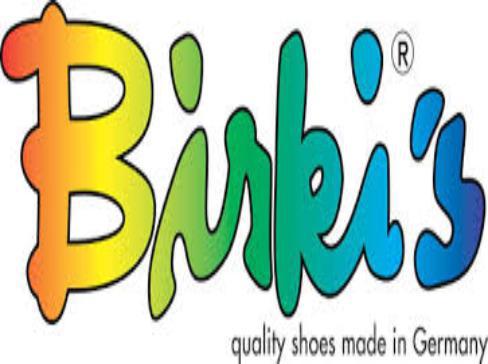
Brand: Birki's
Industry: Clothes